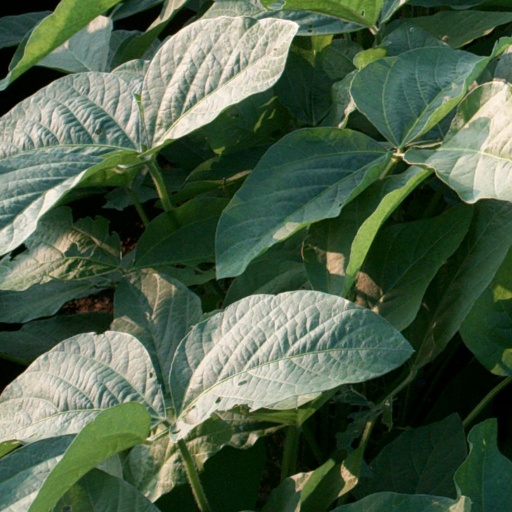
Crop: soybean